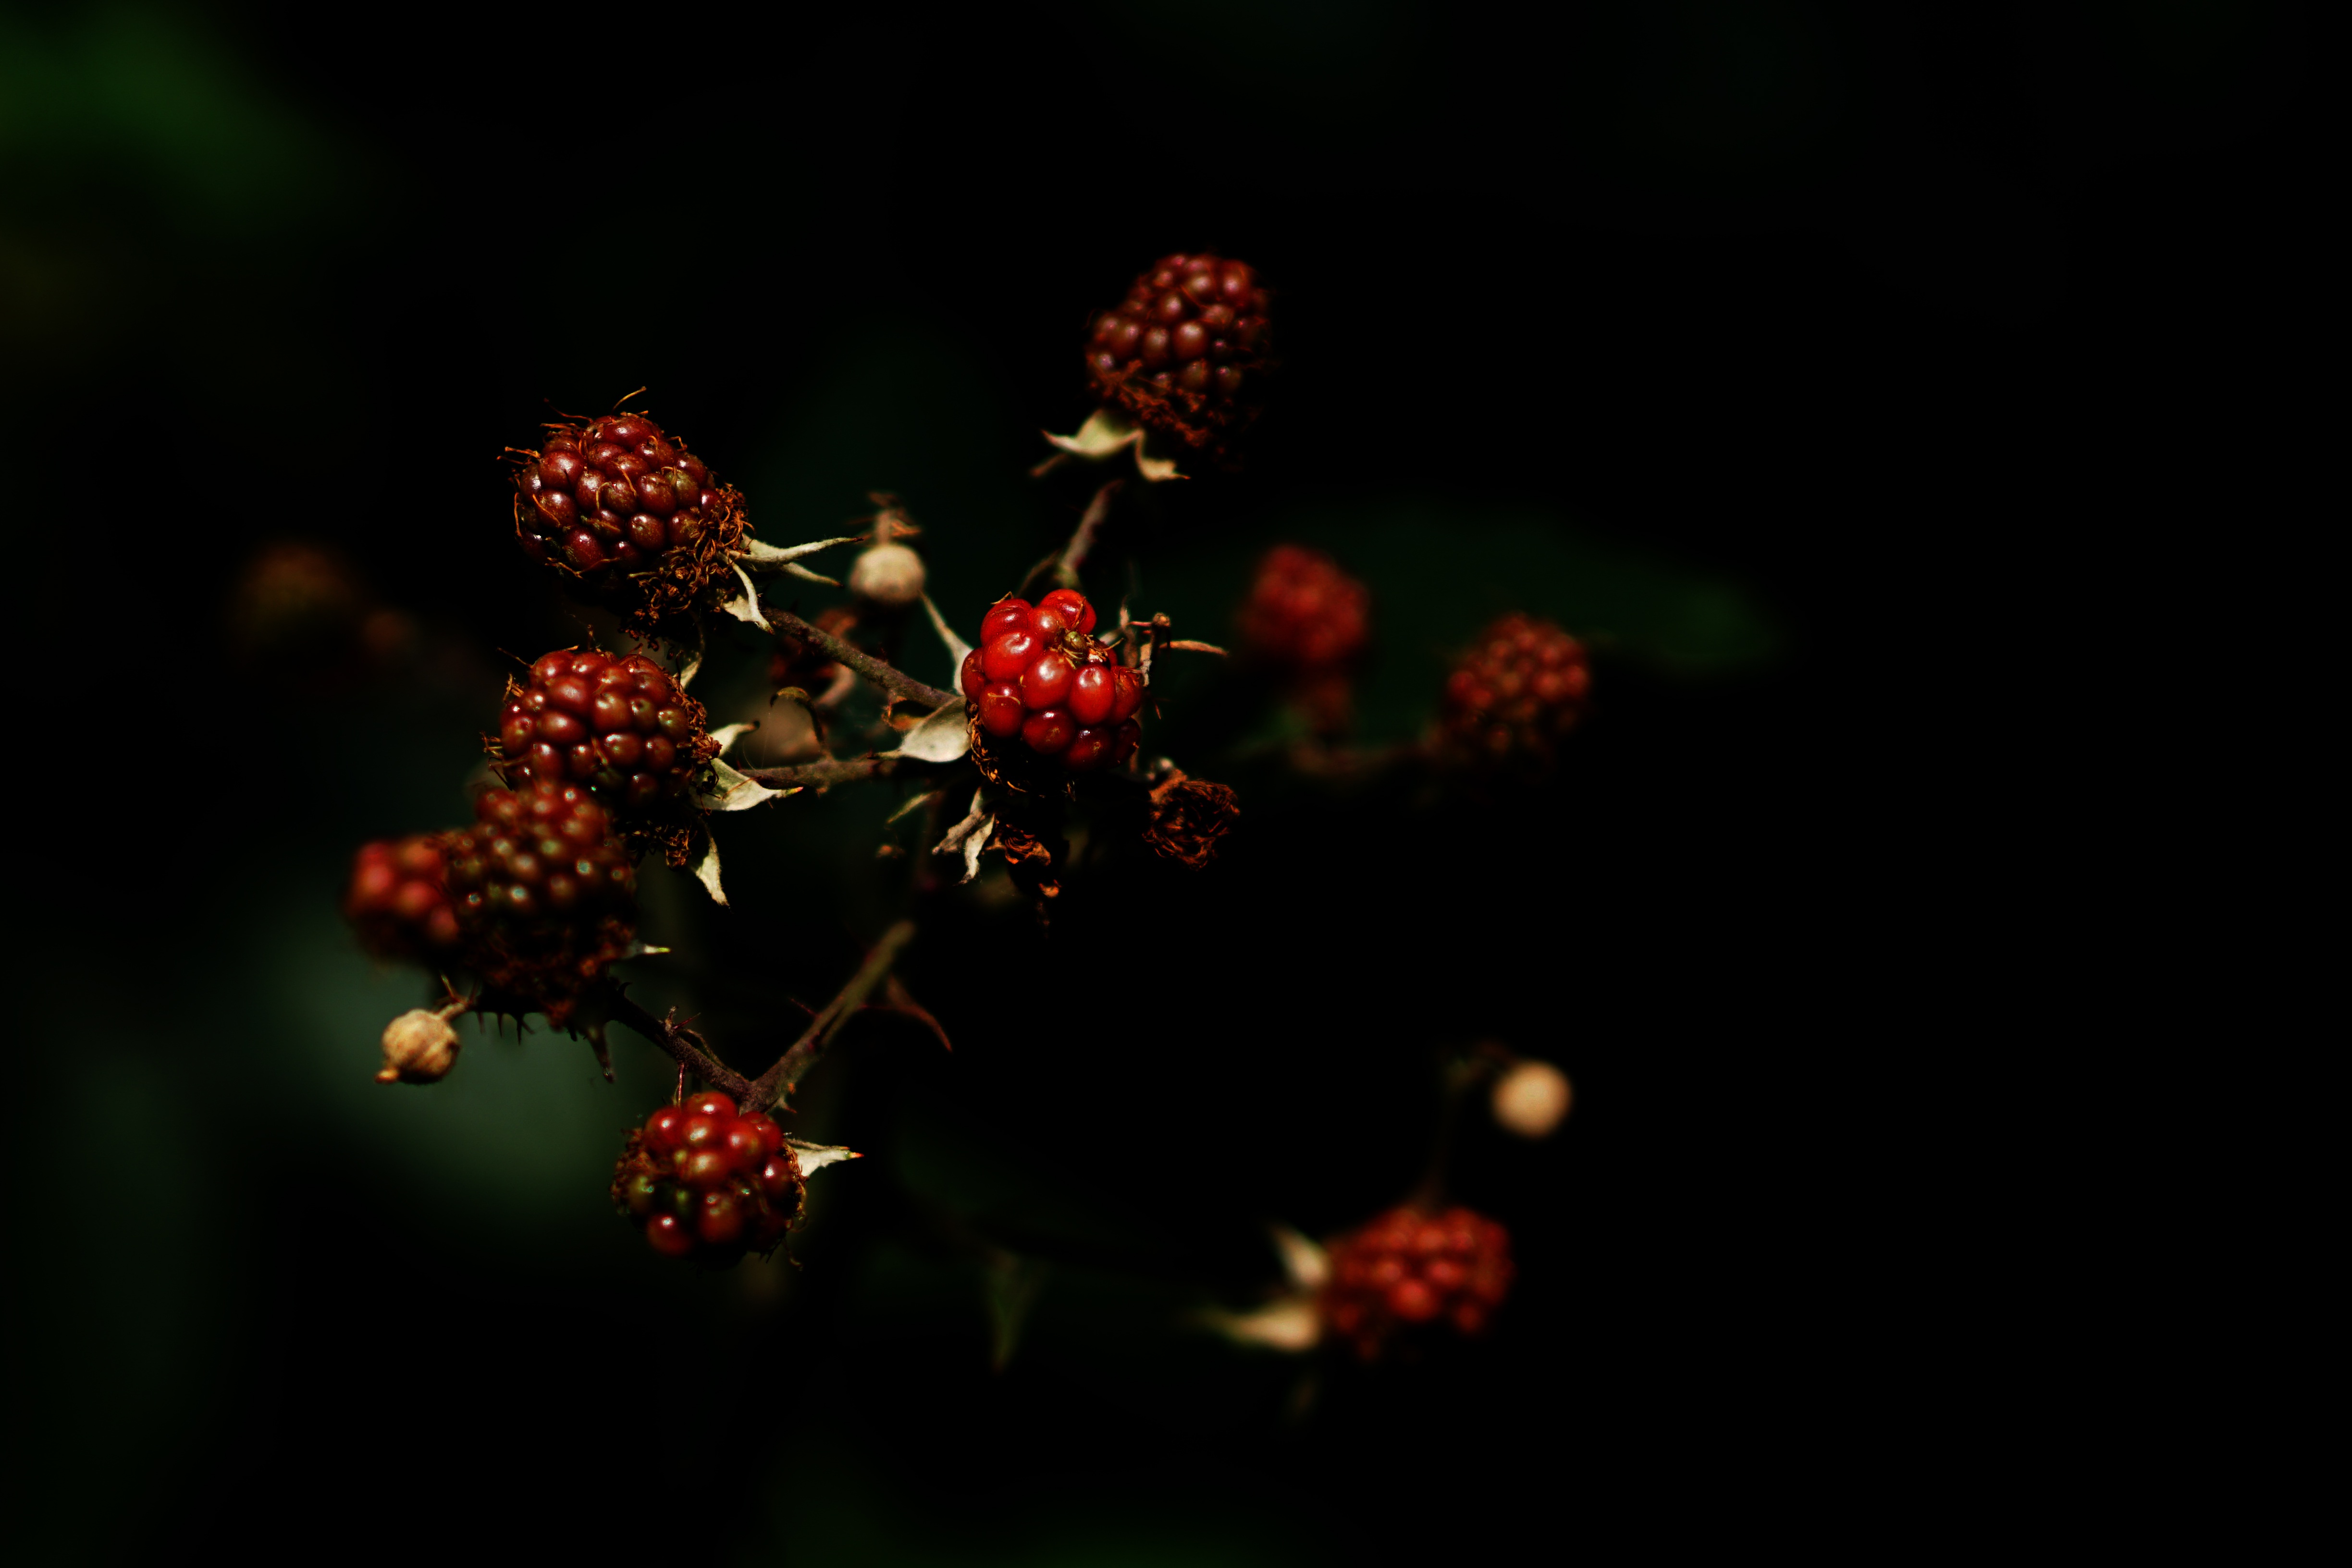
tree, nature, branch, blossom, plant, photography, raspberry, fruit, berry, sweet, leaf, flower, purple, petal, bloom, summer, ripe, food, spring, red, produce, autumn, darkness, black, healthy, close, eat, flora, delicious, wild plant, christmas decoration, berries, fruits, vitamins, frisch, forest fruit, macro photography, christmas lights, red delicious, fruits of the forest